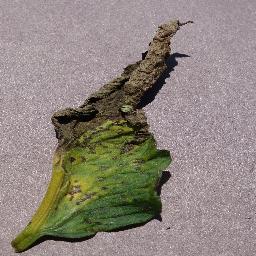
Label: Tomato___Septoria_leaf_spot